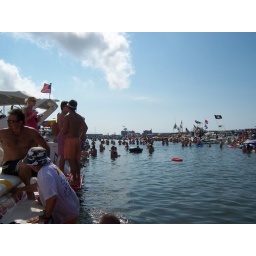
This gathering is anchored on a sand bar in the intercoastal waterway